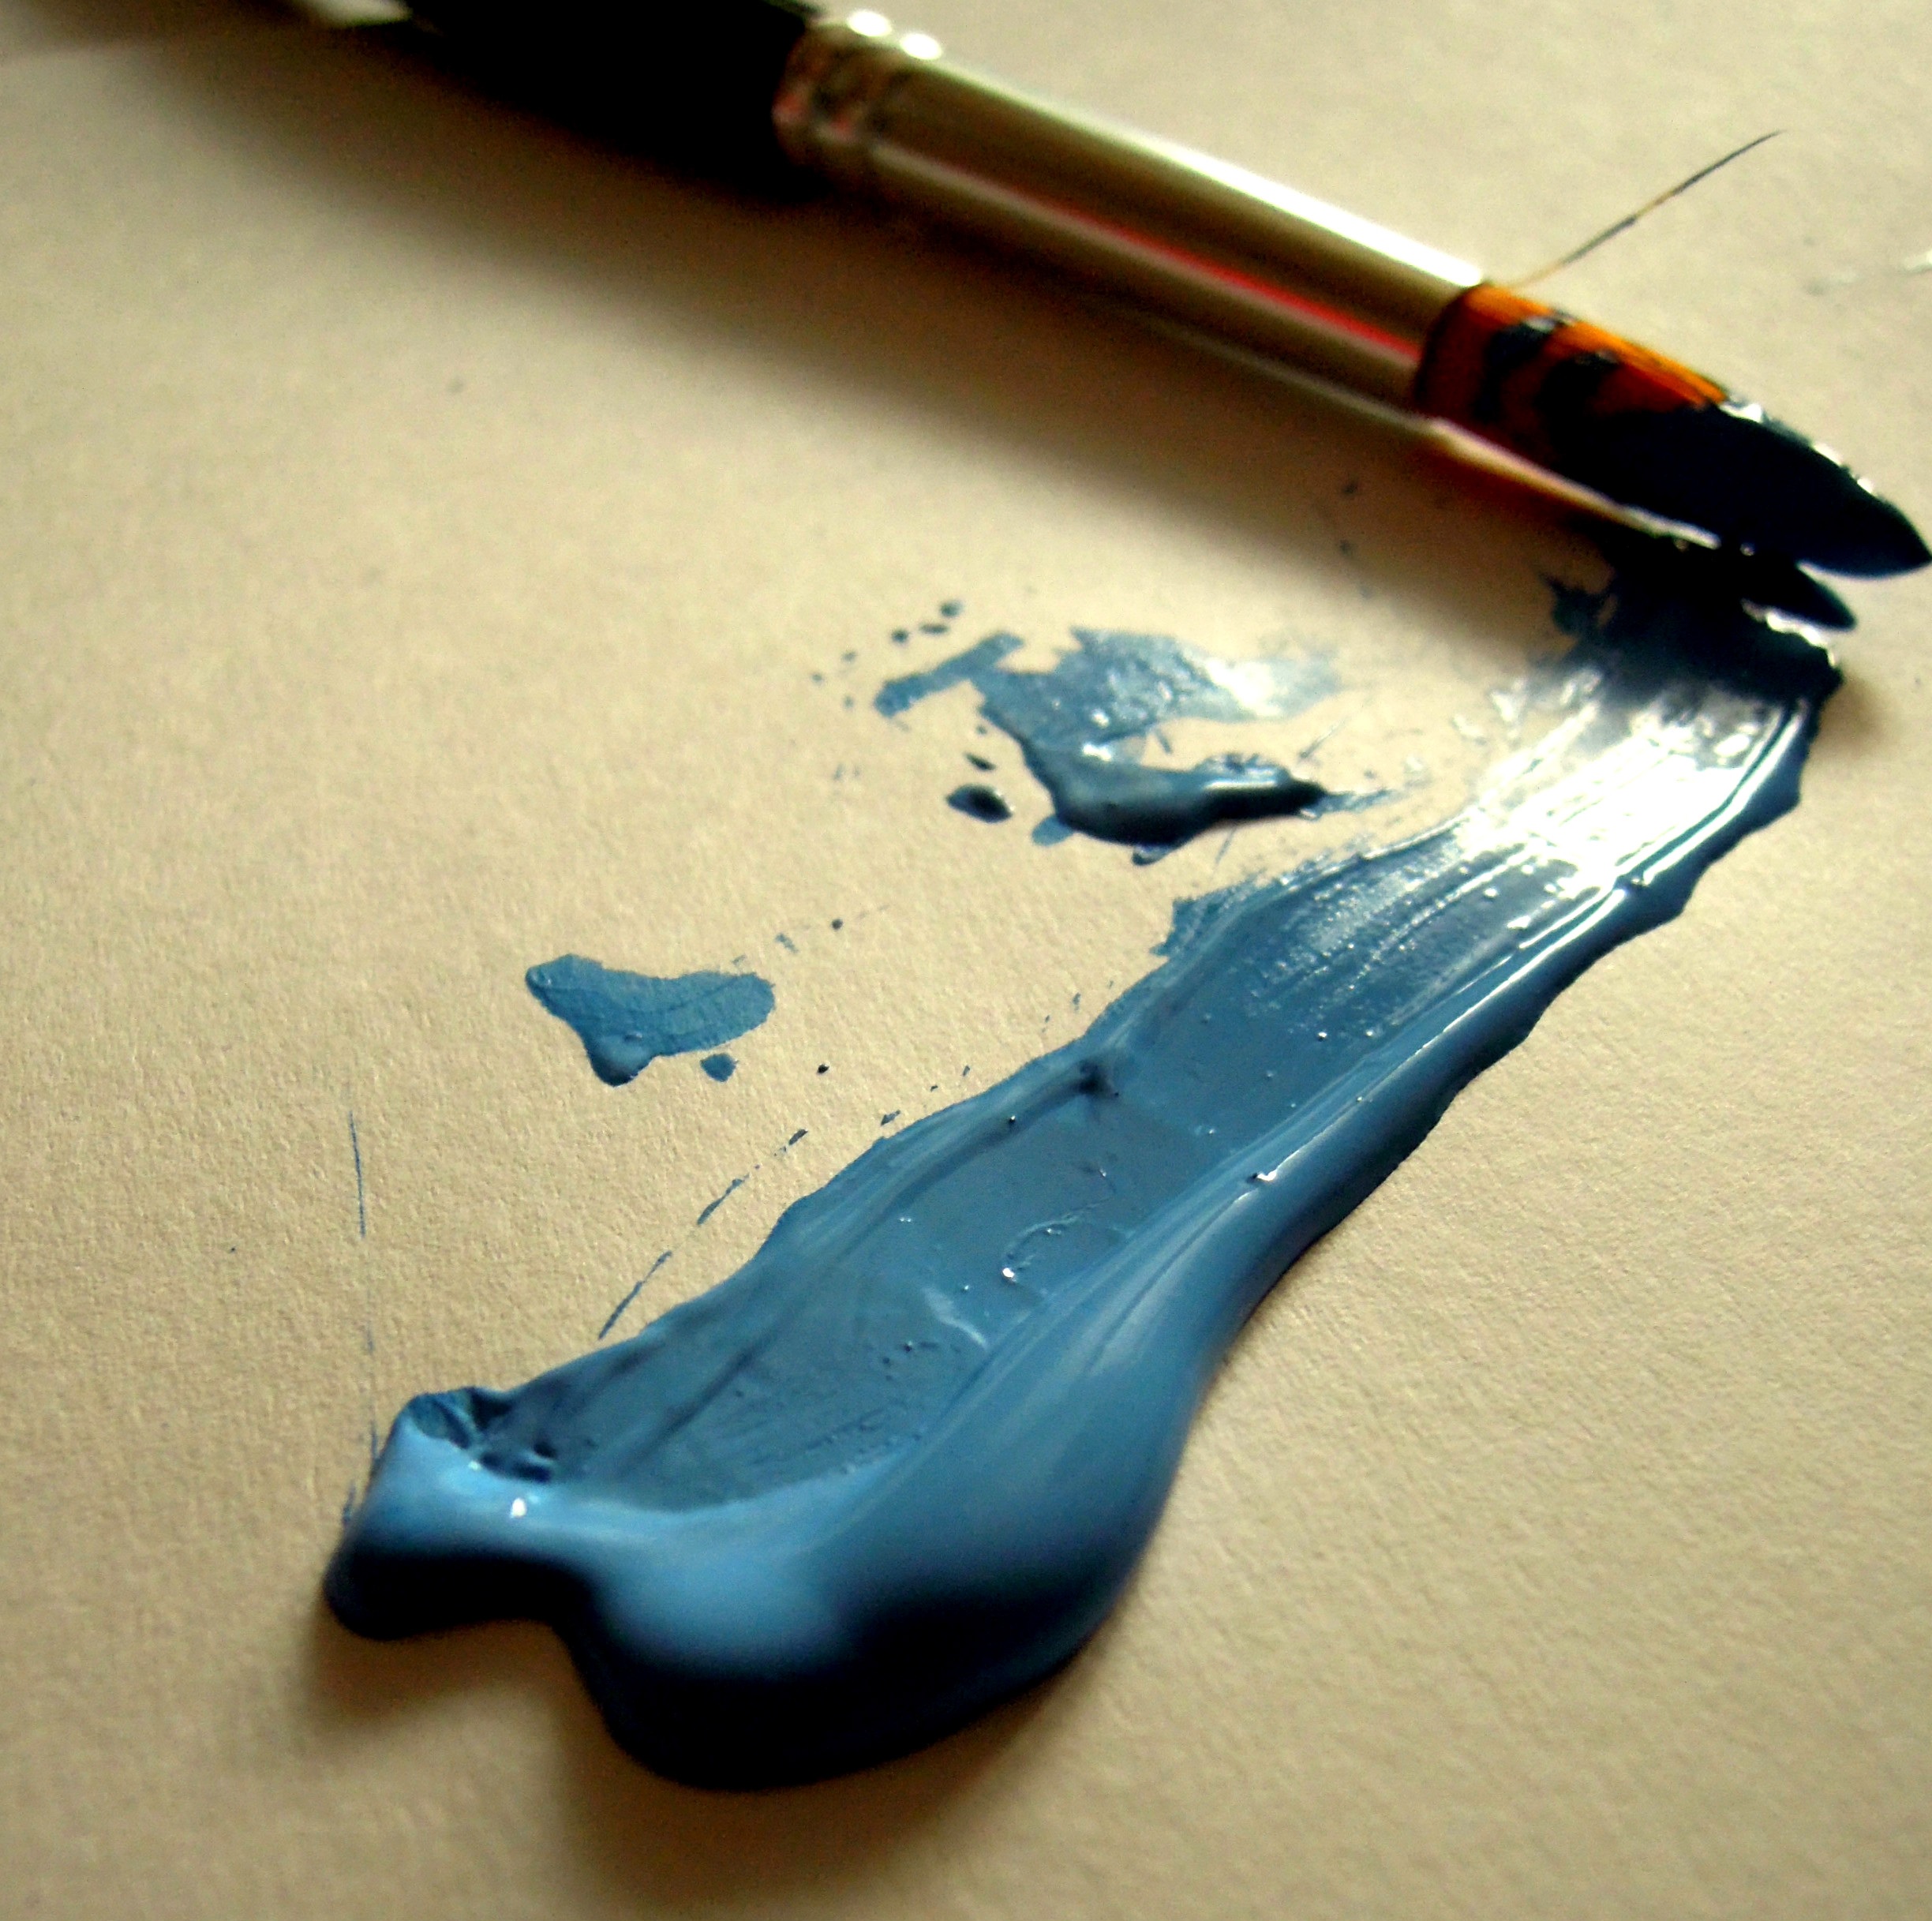
writing, hand, pen, brush, color, artist, paint, blue, paper, painter